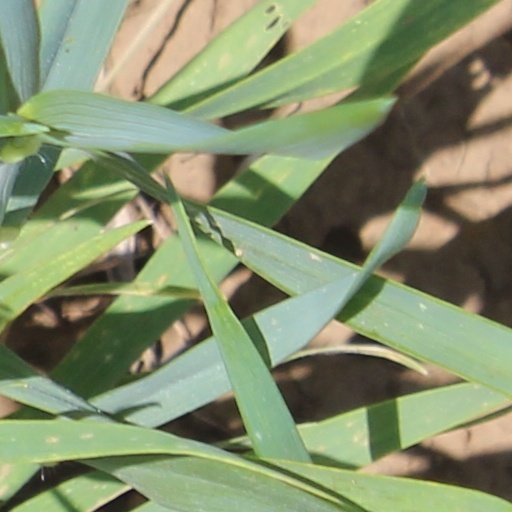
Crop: wheat